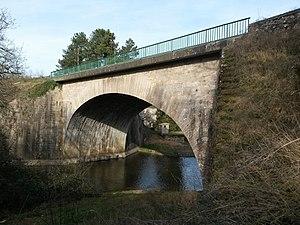
Pont-Charron, RD 137 sur le Grand Lay dans la commune de Chantonnay (Vendée).
La Bataille de Pont-Charrault, aussi appelée Bataille de Gravereau ou Bataille de la Guérinière, est une embuscade tendue aux troupes de la République par les paysans insurgés de Vendée le 19 mars 1793. Elle a lieu au nord de Chantonnay, aux alentours du pont de Gravereau, sur le Petit Lay. Les paysans vendéens remportent ce jour-là une grande victoire sur les troupes républicaines.
Chantonnay est une commune française située dans le département de la Vendée en région Pays de la Loire.